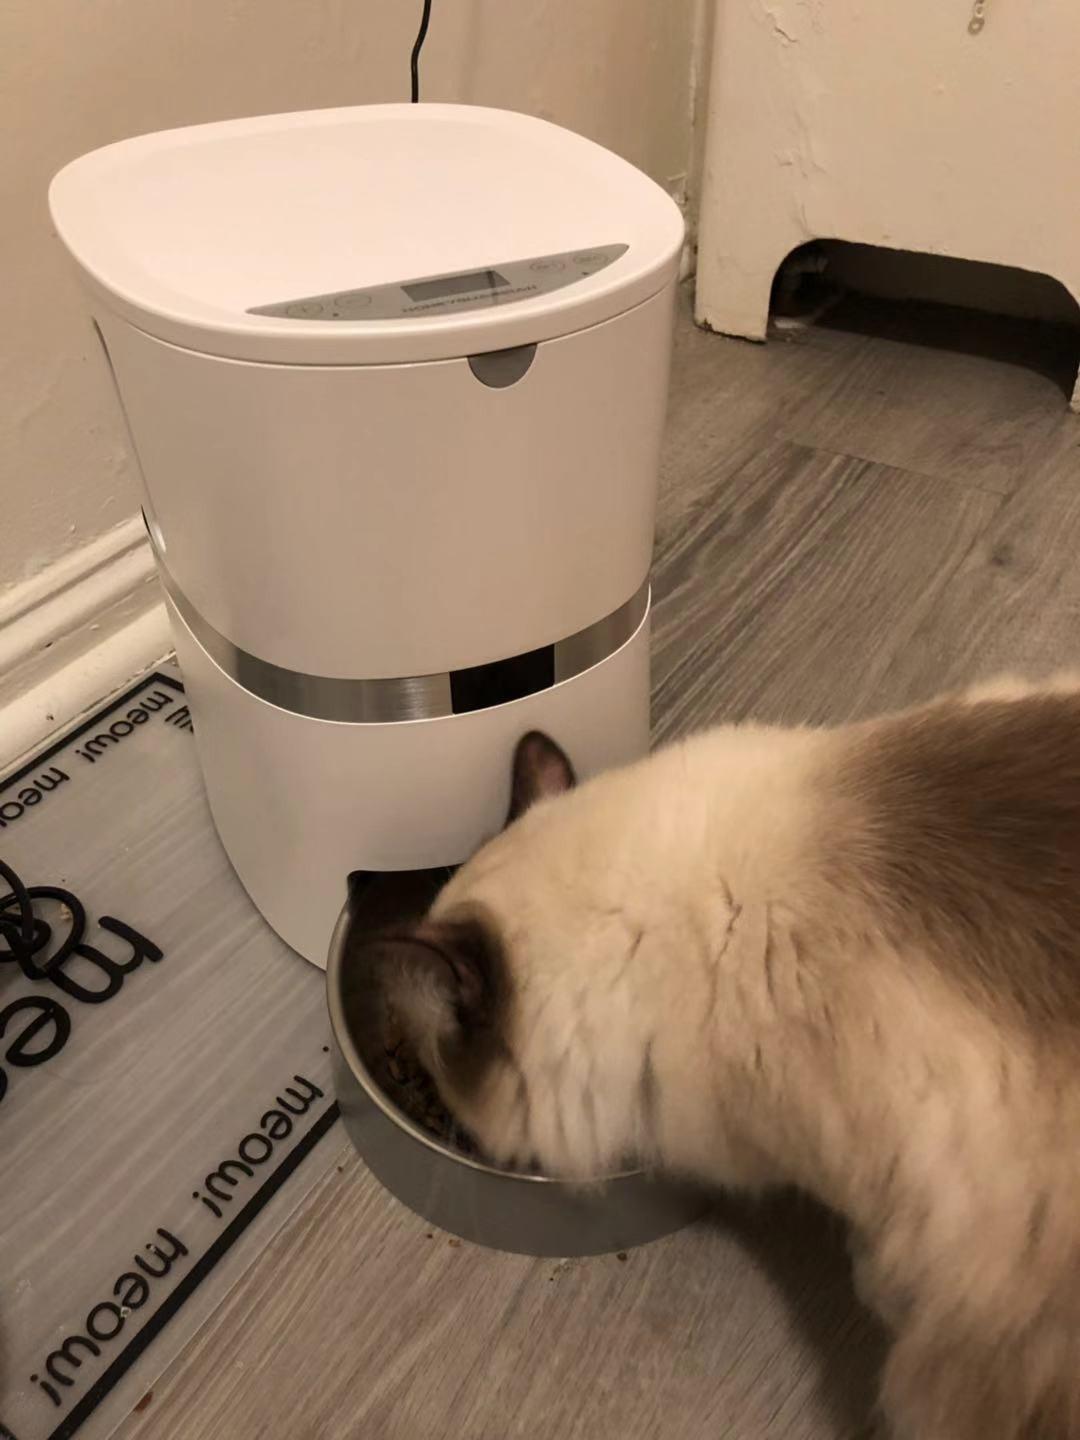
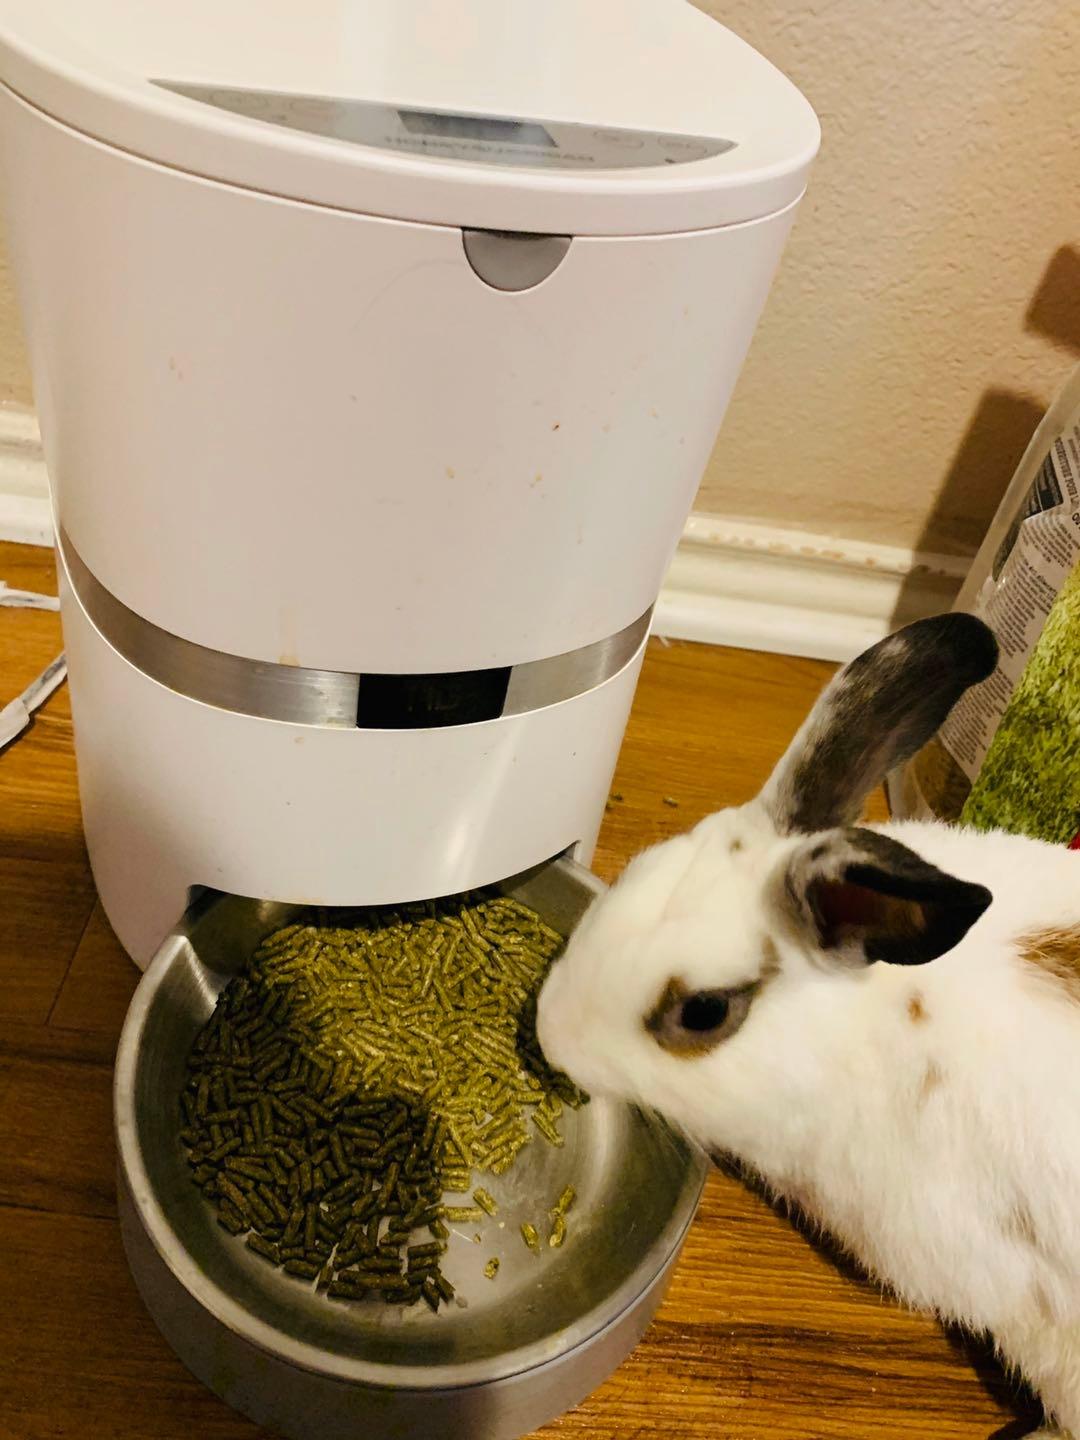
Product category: items_feeder
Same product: yes